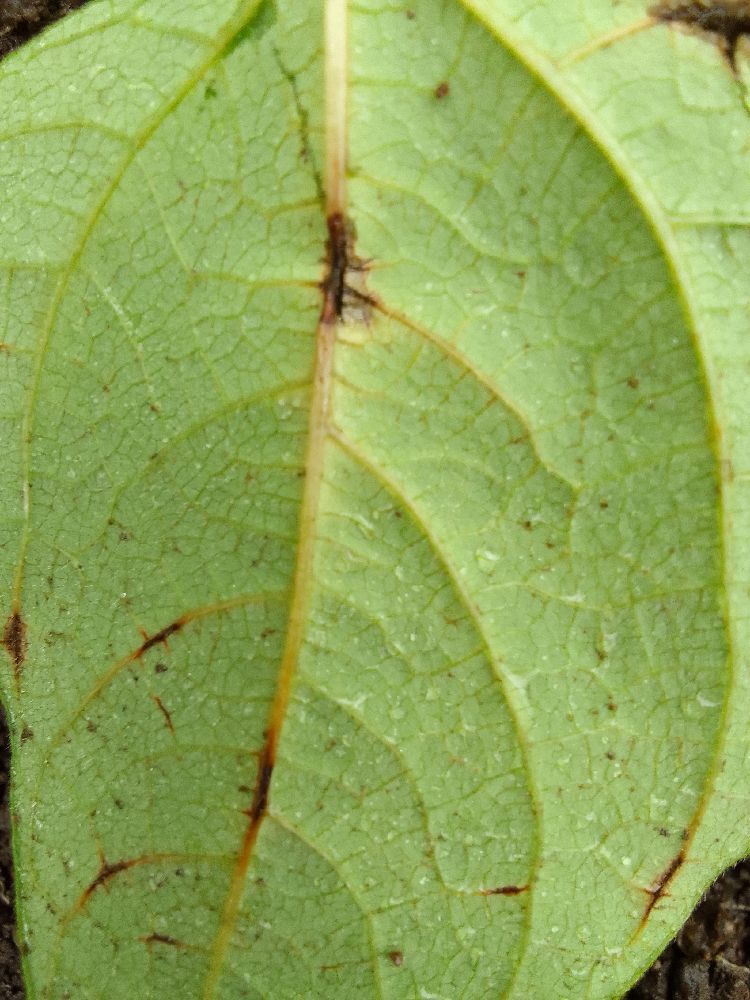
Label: anthracnose